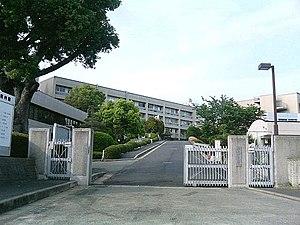
L'Université pour femmes de Fukuoka est une université publique du Japon située dans la ville de Fukuoka.